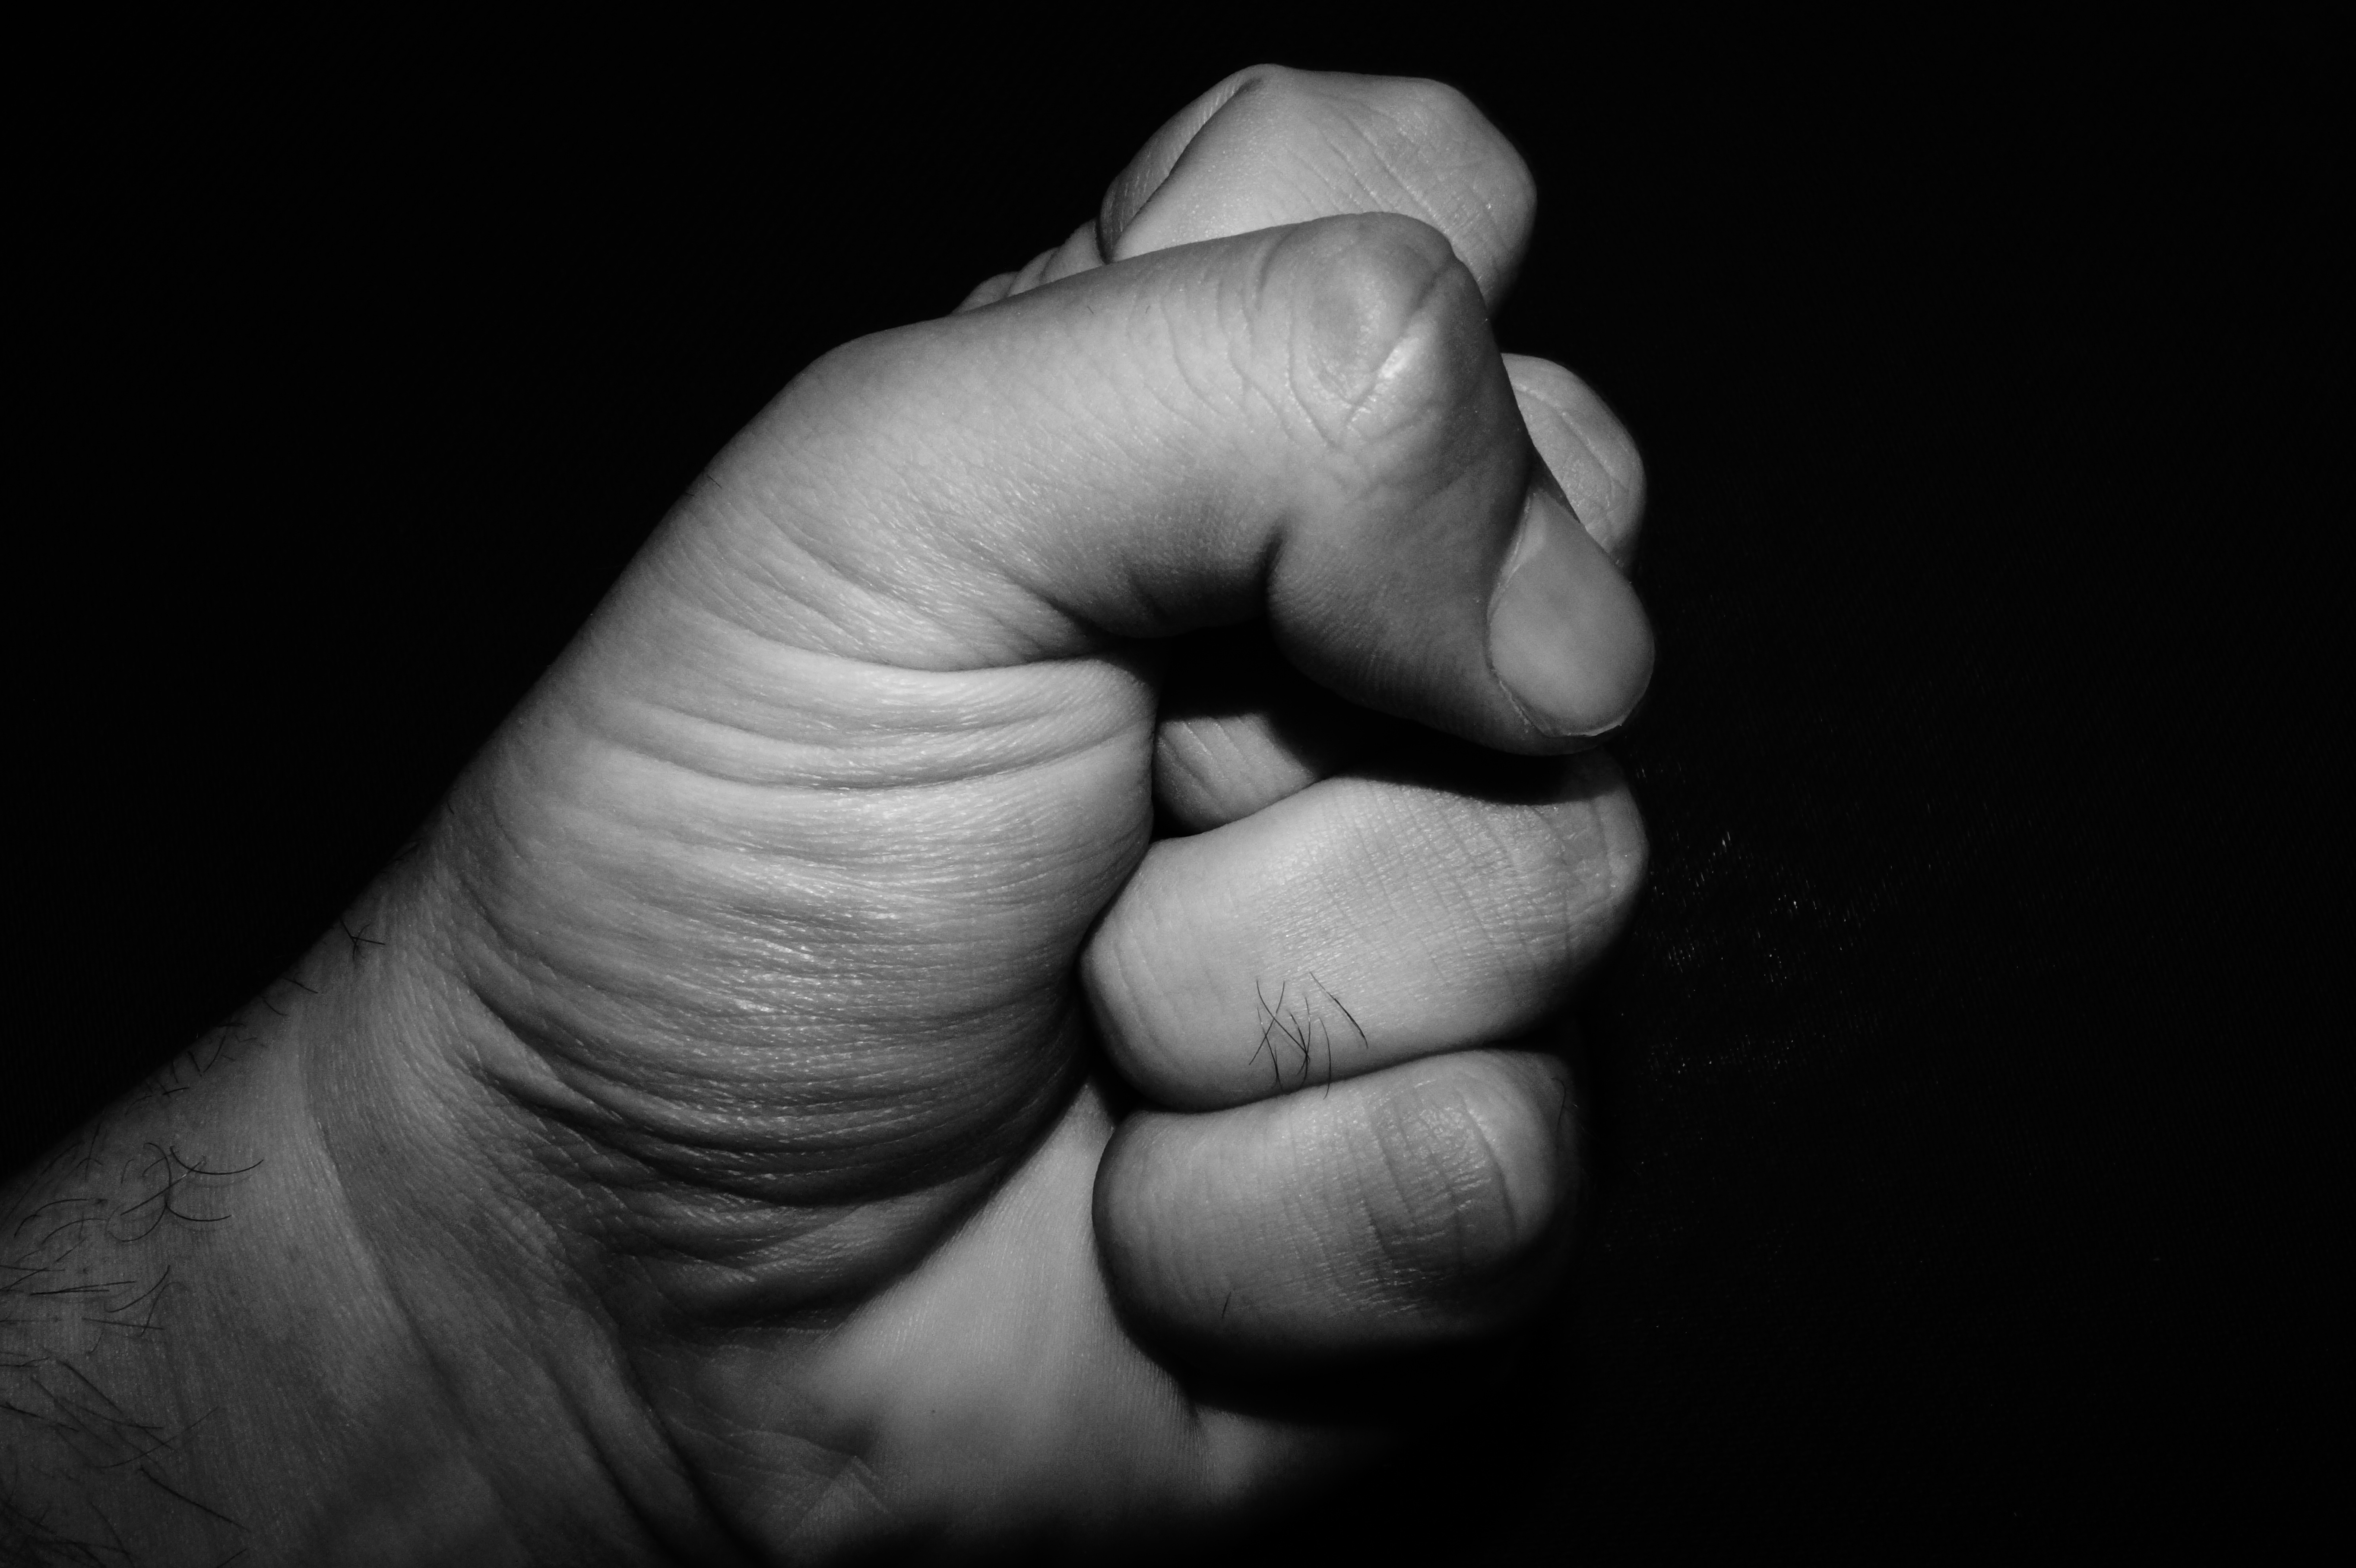
hand, black and white, white, photography, finger, darkness, black, monochrome, arm, mouth, close up, human body, fist, fear, stress, emotion, thumb, anger, interaction, sense, monochrome photography